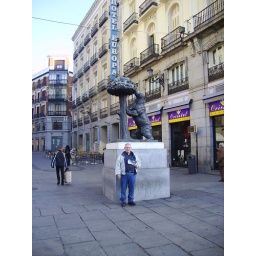
bronze bear &amp;amp; strawberry tree (symbol of Madrid) in Puerto del Sol